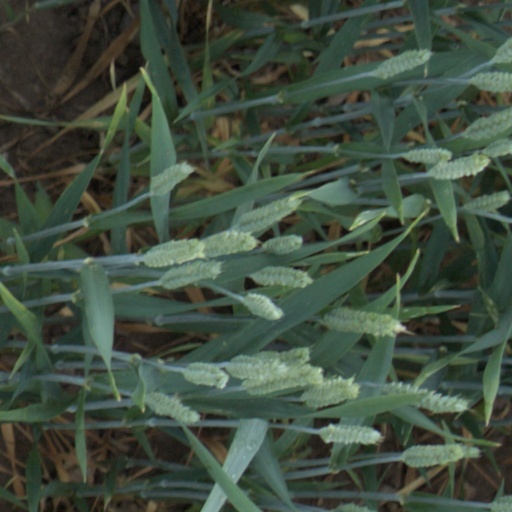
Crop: wheat